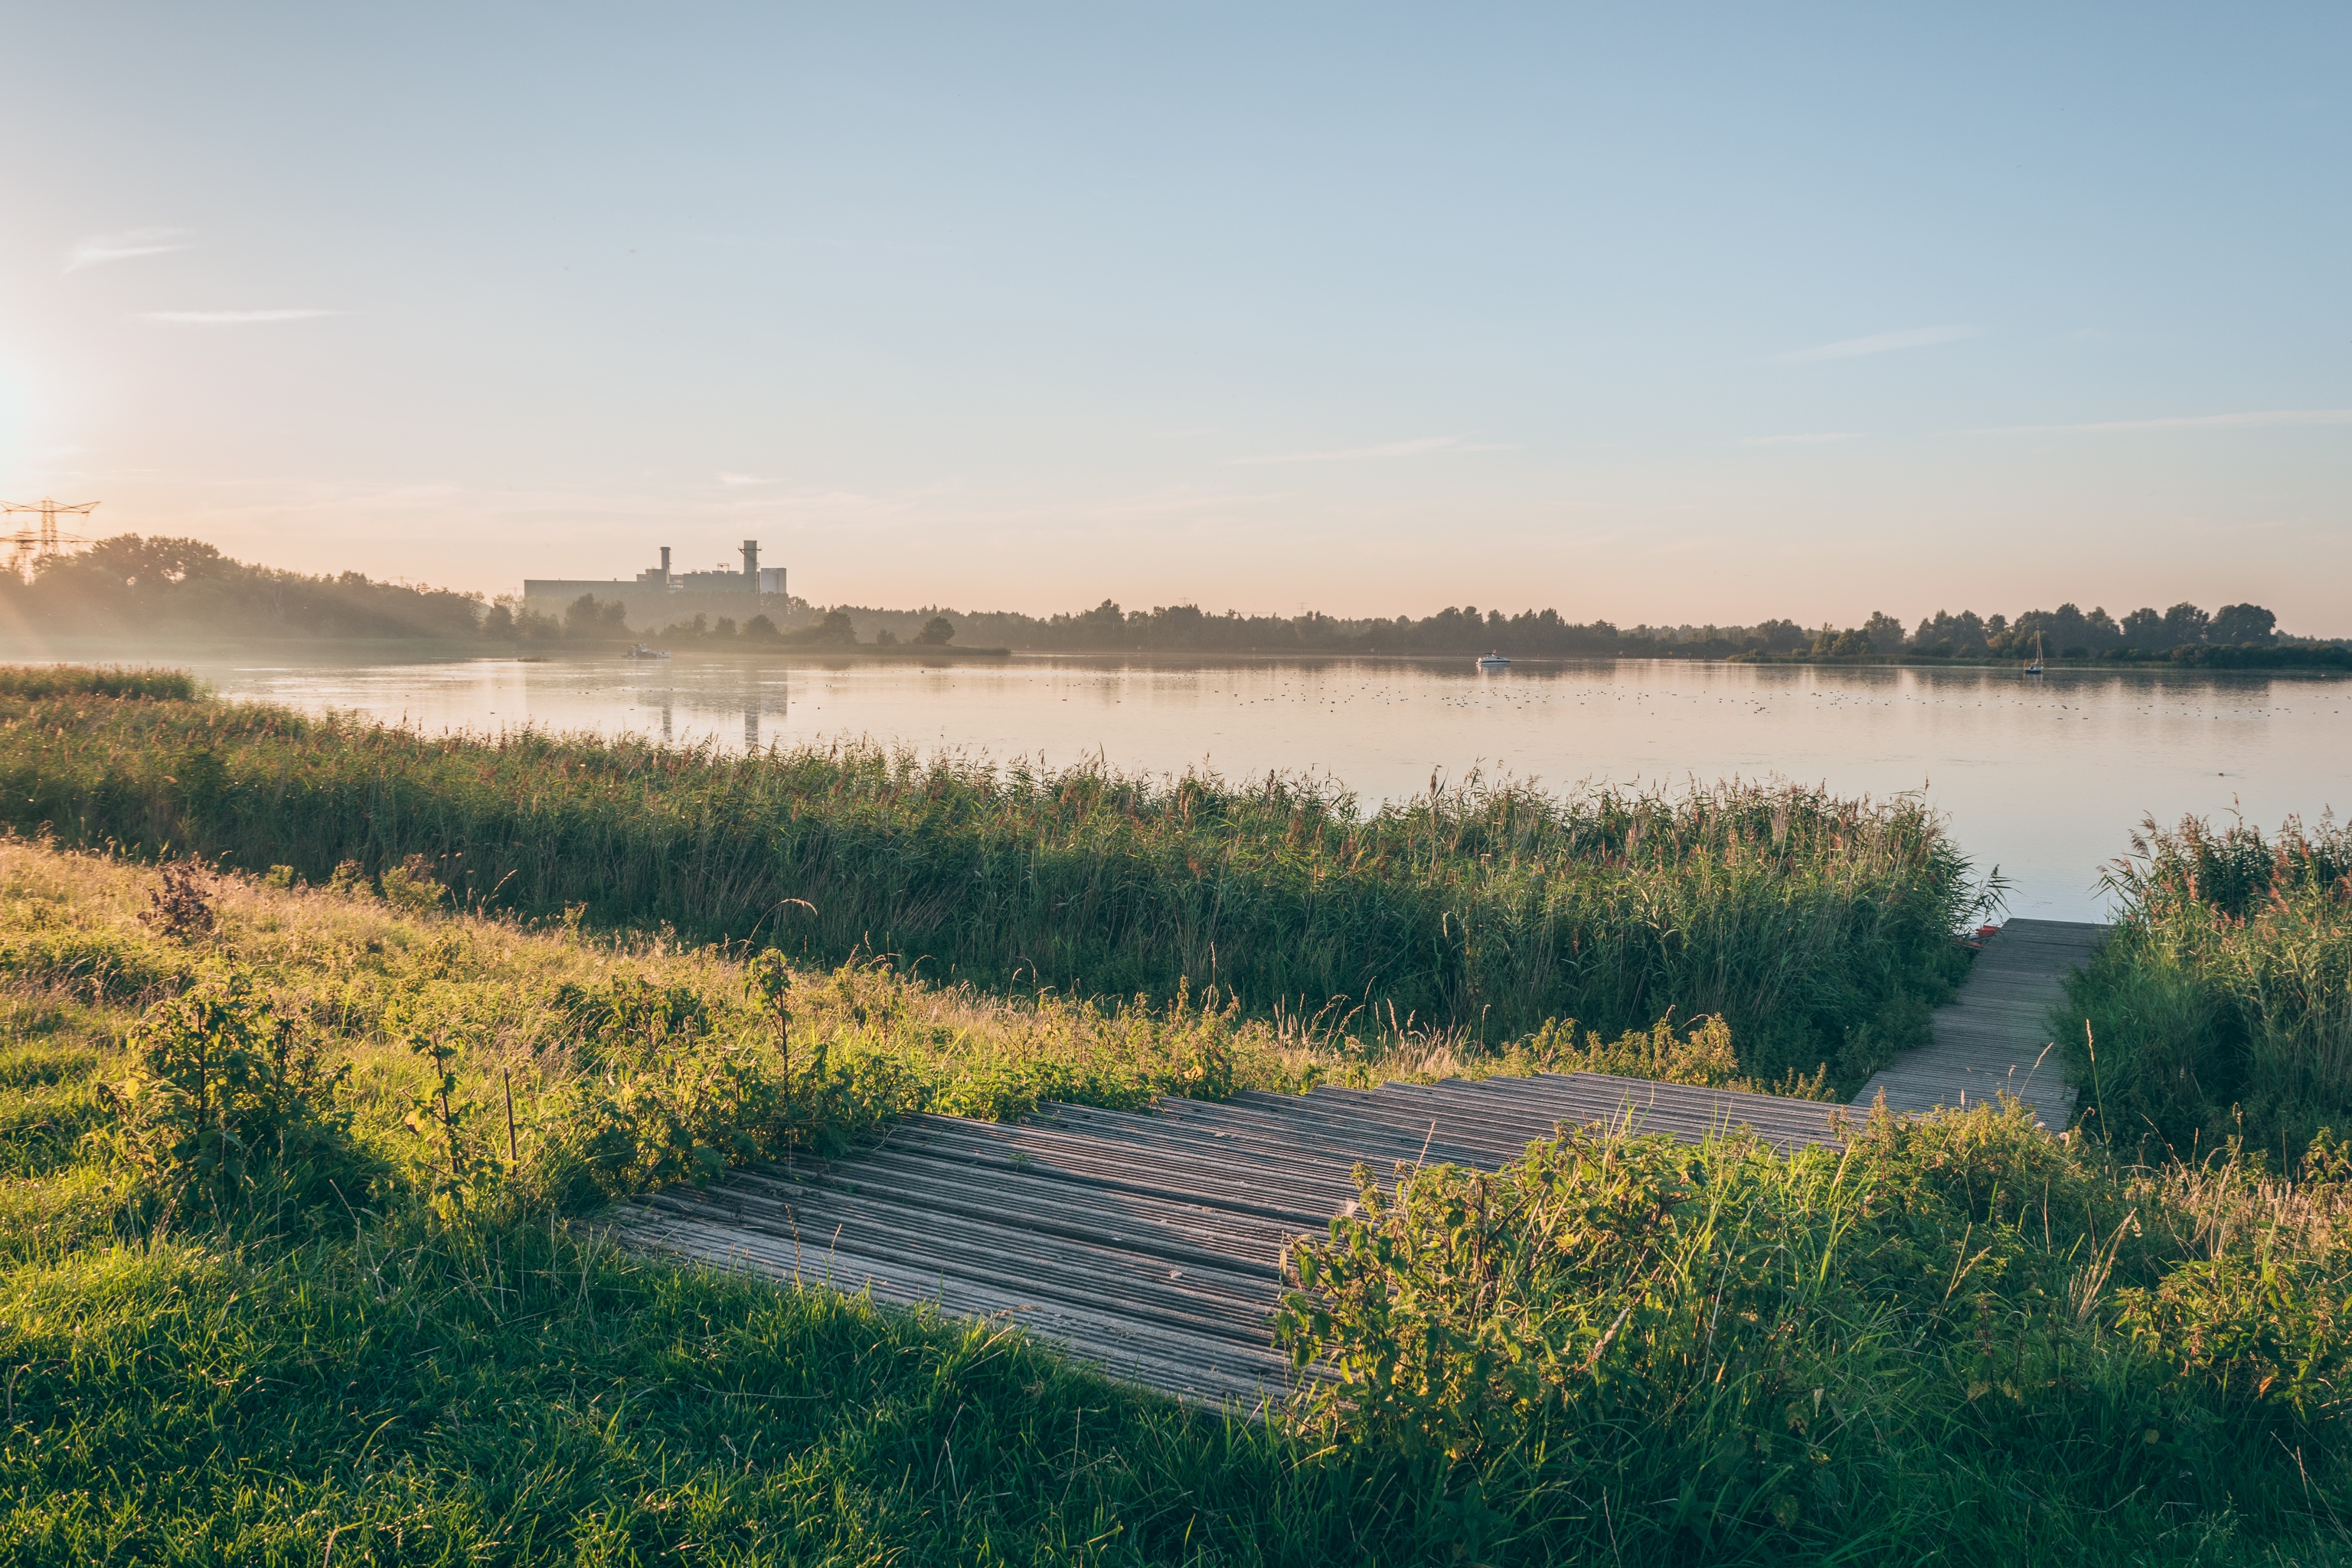
landscape, tree, grass, horizon, marsh, field, prairie, morning, hill, lake, river, reservoir, agriculture, plain, wetland, habitat, ecosystem, rural area, natural environment, atmospheric phenomenon, grass family